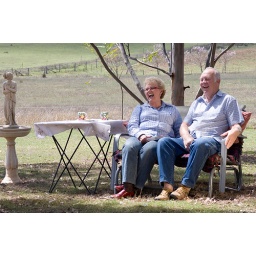
Relaxing by the bird bowl